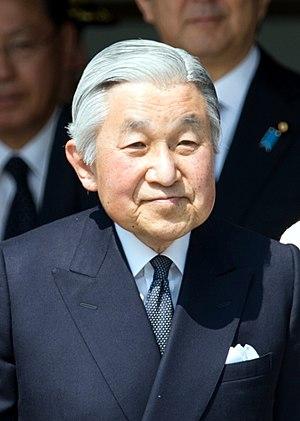
Akihito est empereur du Japon, de la mort de son père, Hirohito, le 7 janvier 1989, à son abdication, le 30 avril 2019. Il est officiellement intronisé le 12 novembre 1990. La Constitution japonaise de 1947 limite son rôle à celui de « symbole de l'État et de l’unité du peuple japonais ». Avant son accession au trône du chrysanthème, qui marque la fin de l'ère Shōwa et le début de l'ère Heisei, il fut prince héritier pendant 37 ans de 1952 à 1989.